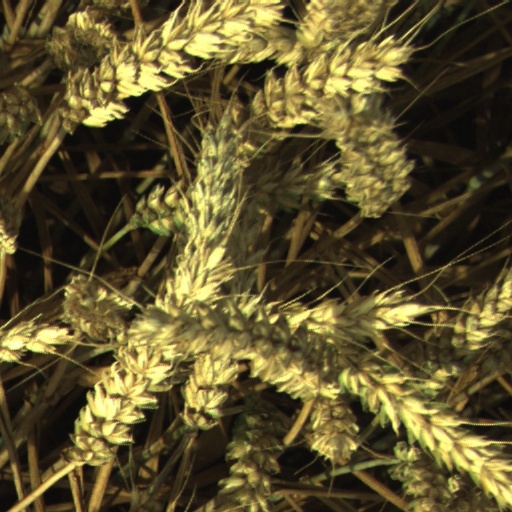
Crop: wheat